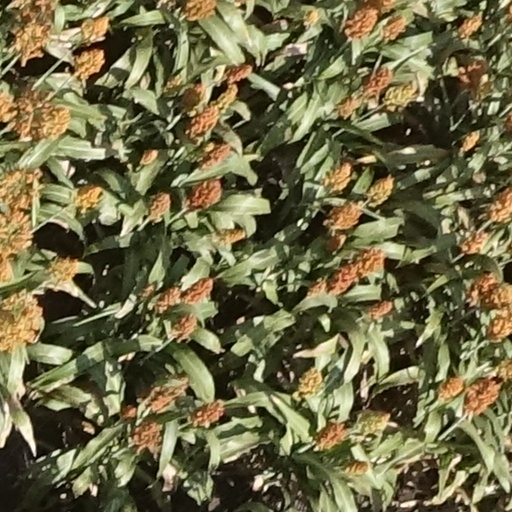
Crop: sorghum